USS Wisconsin (BB-64)

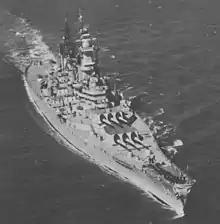
"Wisconsin" off Norfolk, Virginia, during the 1950s

Her sojourn in "mothballs" was rather brief, due to the North Korean invasion of South Korea in late June 1950. "Wisconsin" was recommissioned on 3 March 1951 with Captain Thomas Burrowes in command. After shakedown training, the revitalized battleship conducted two midshipmen training cruises, taking the officers-to-be to Edinburgh, Scotland; Lisbon, Portugal; Halifax, Nova Scotia; New York City and Guantánamo Bay, Cuba before she returned to Norfolk.